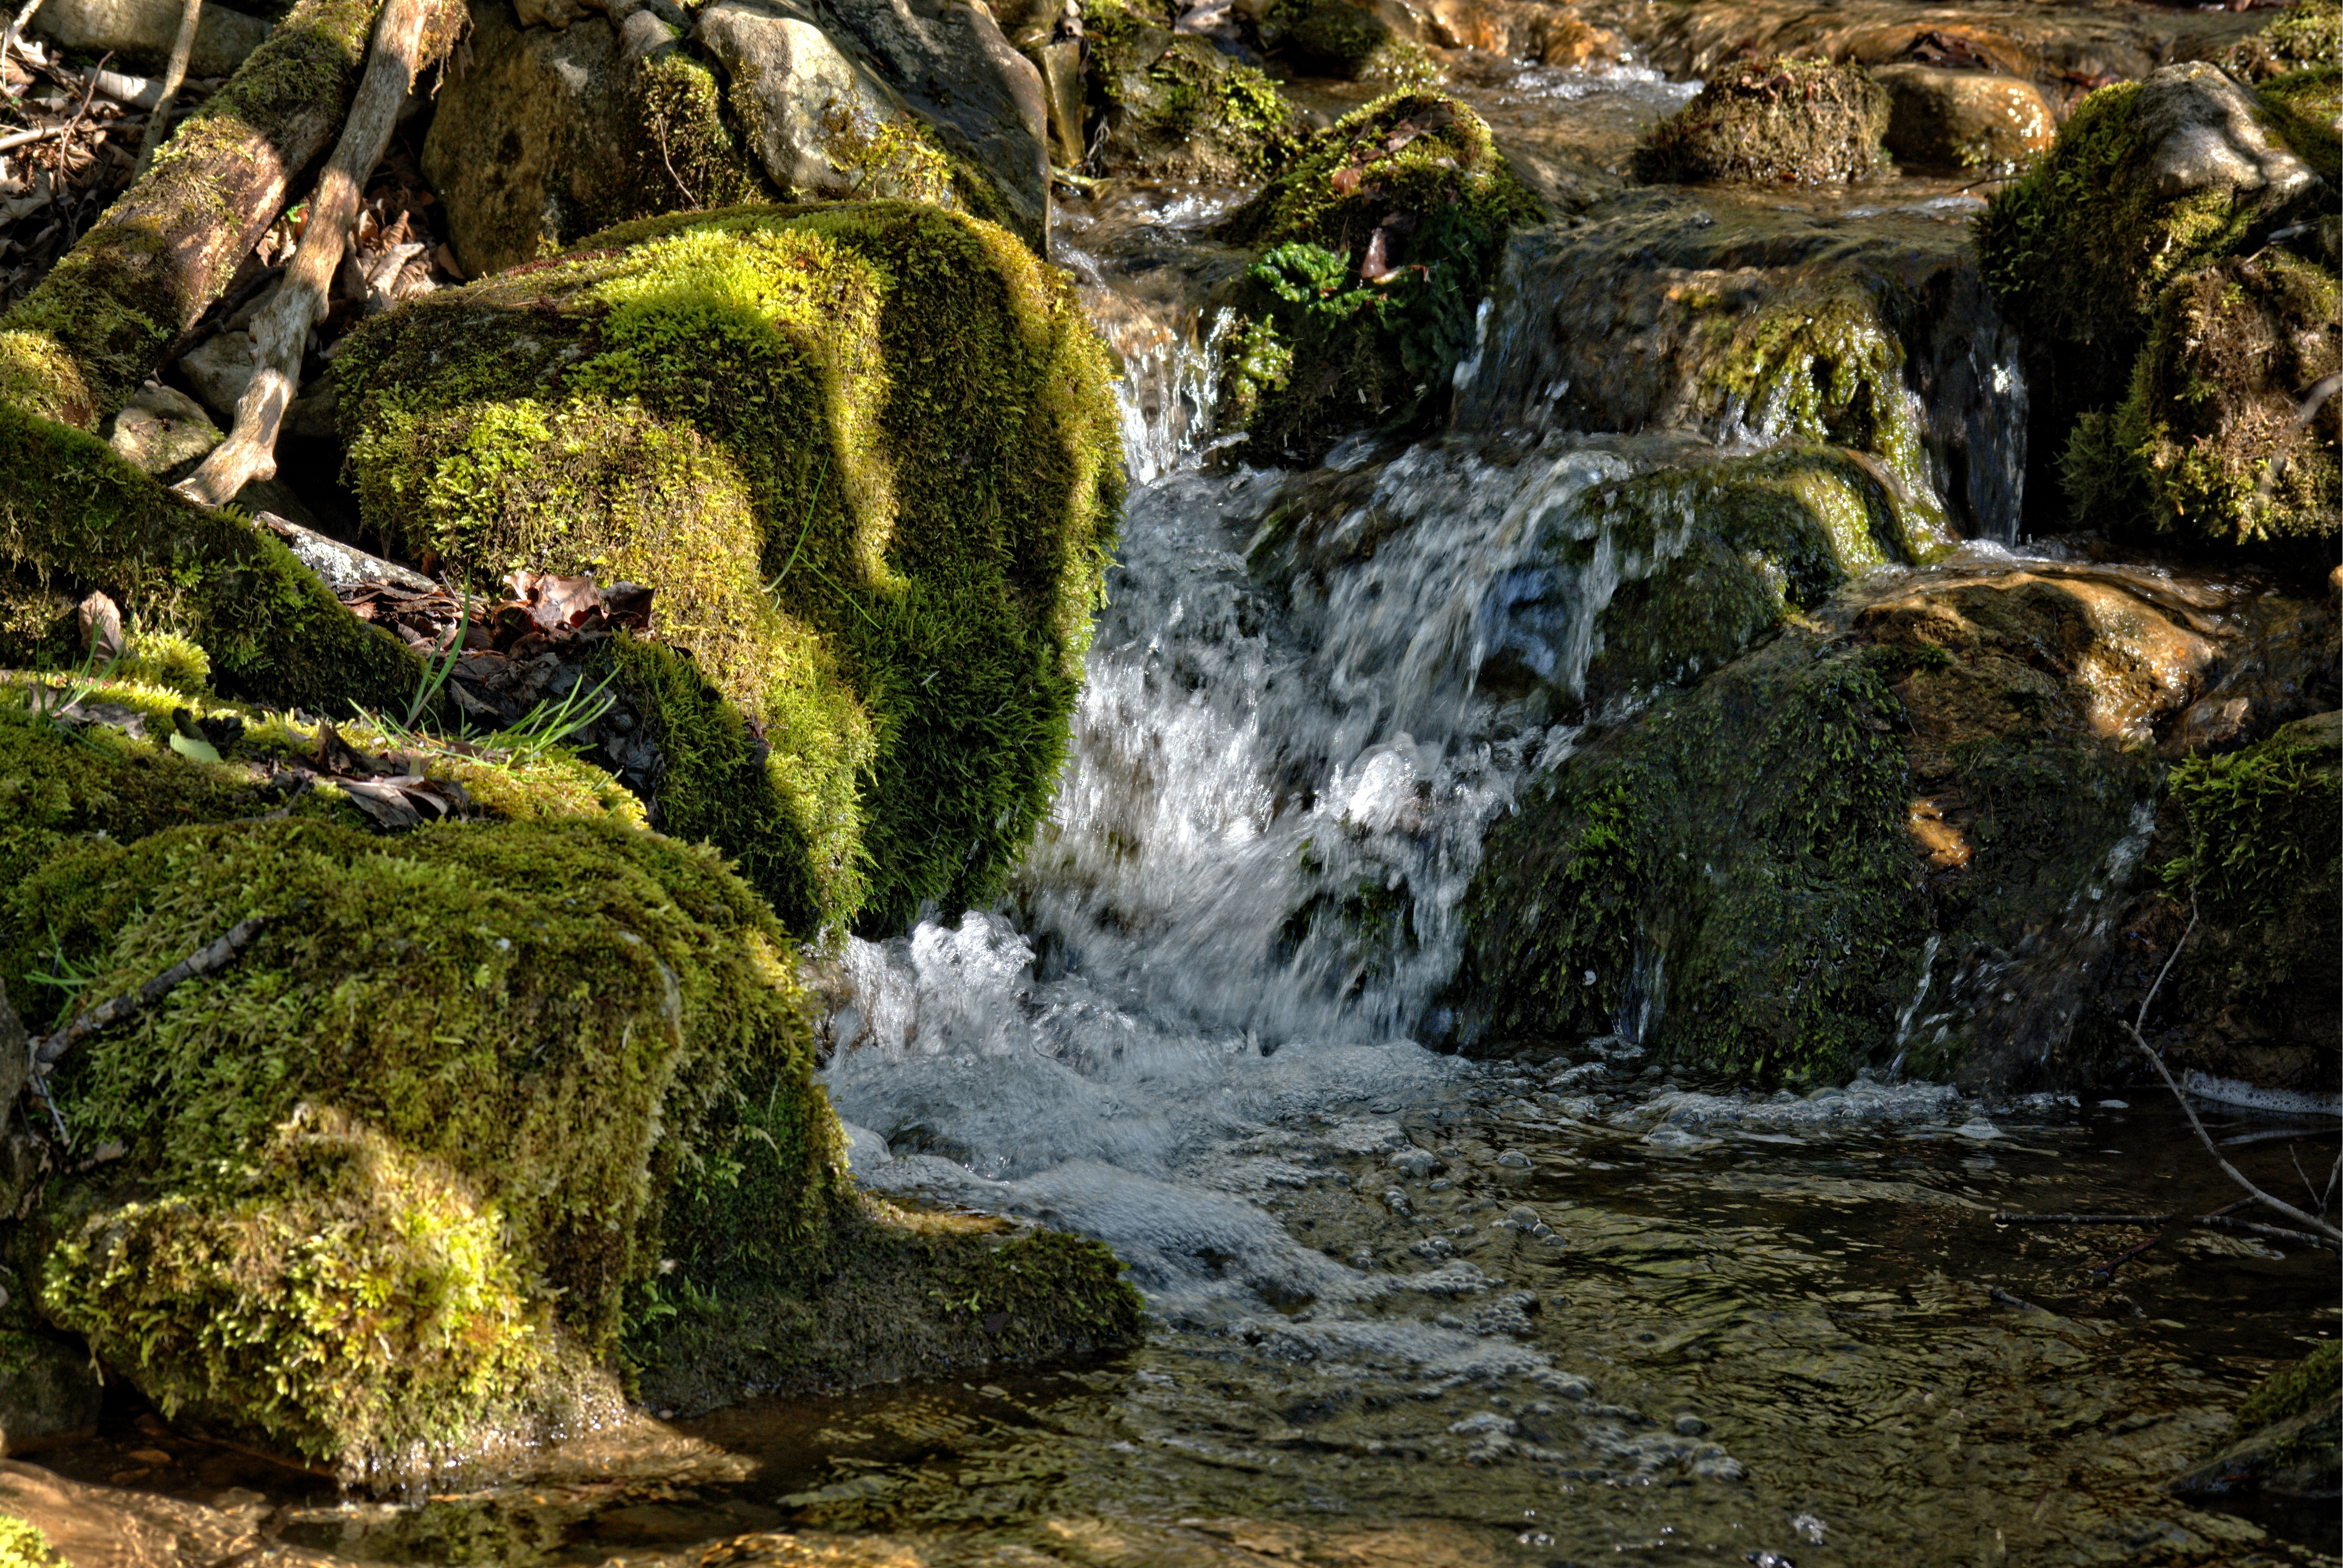
tree, water, nature, forest, rock, waterfall, creek, wilderness, flower, river, stream, flow, splash, autumn, rapid, body of water, stones, rainforest, scree, woodland, bach, waters, water feature, watercourse, murmur, inject